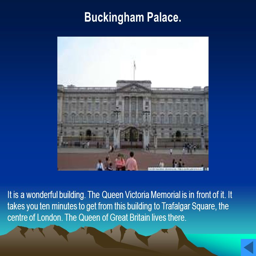
it is a wonderful building .